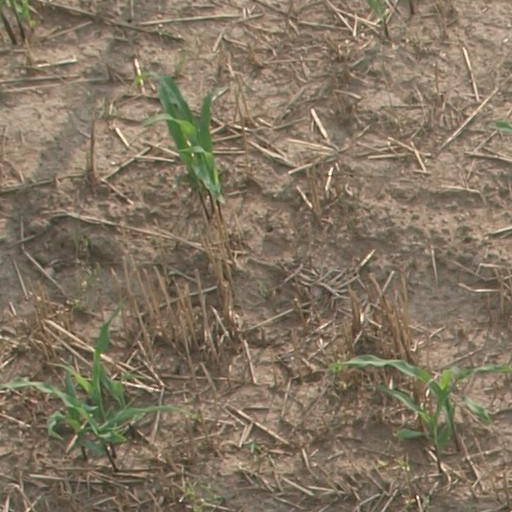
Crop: maize; corn